Morning Call Coffee Stand

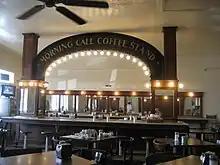
Morning Call in Metairie, 2008

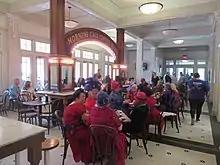
Morning Call in City Park, 2018

In 1974, confronting rent increases and the redevelopment of the French Market district, the owners of the Morning Call closed the original location and moved to Fat City, a commercial district in Metairie, Louisiana, in Jefferson Parish.